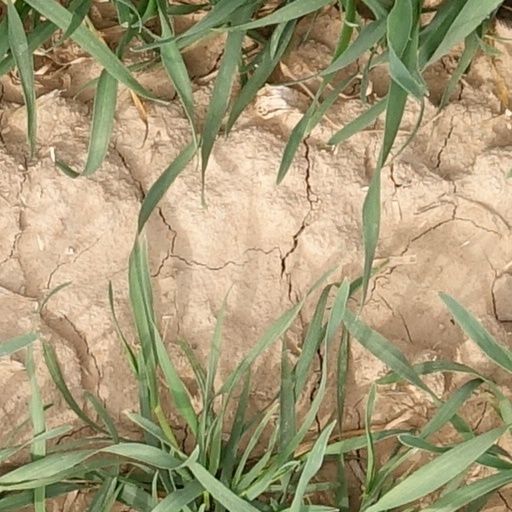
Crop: wheat